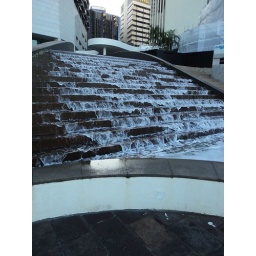
Water running over steps -where my friend and I would always take our shoes off and walk across